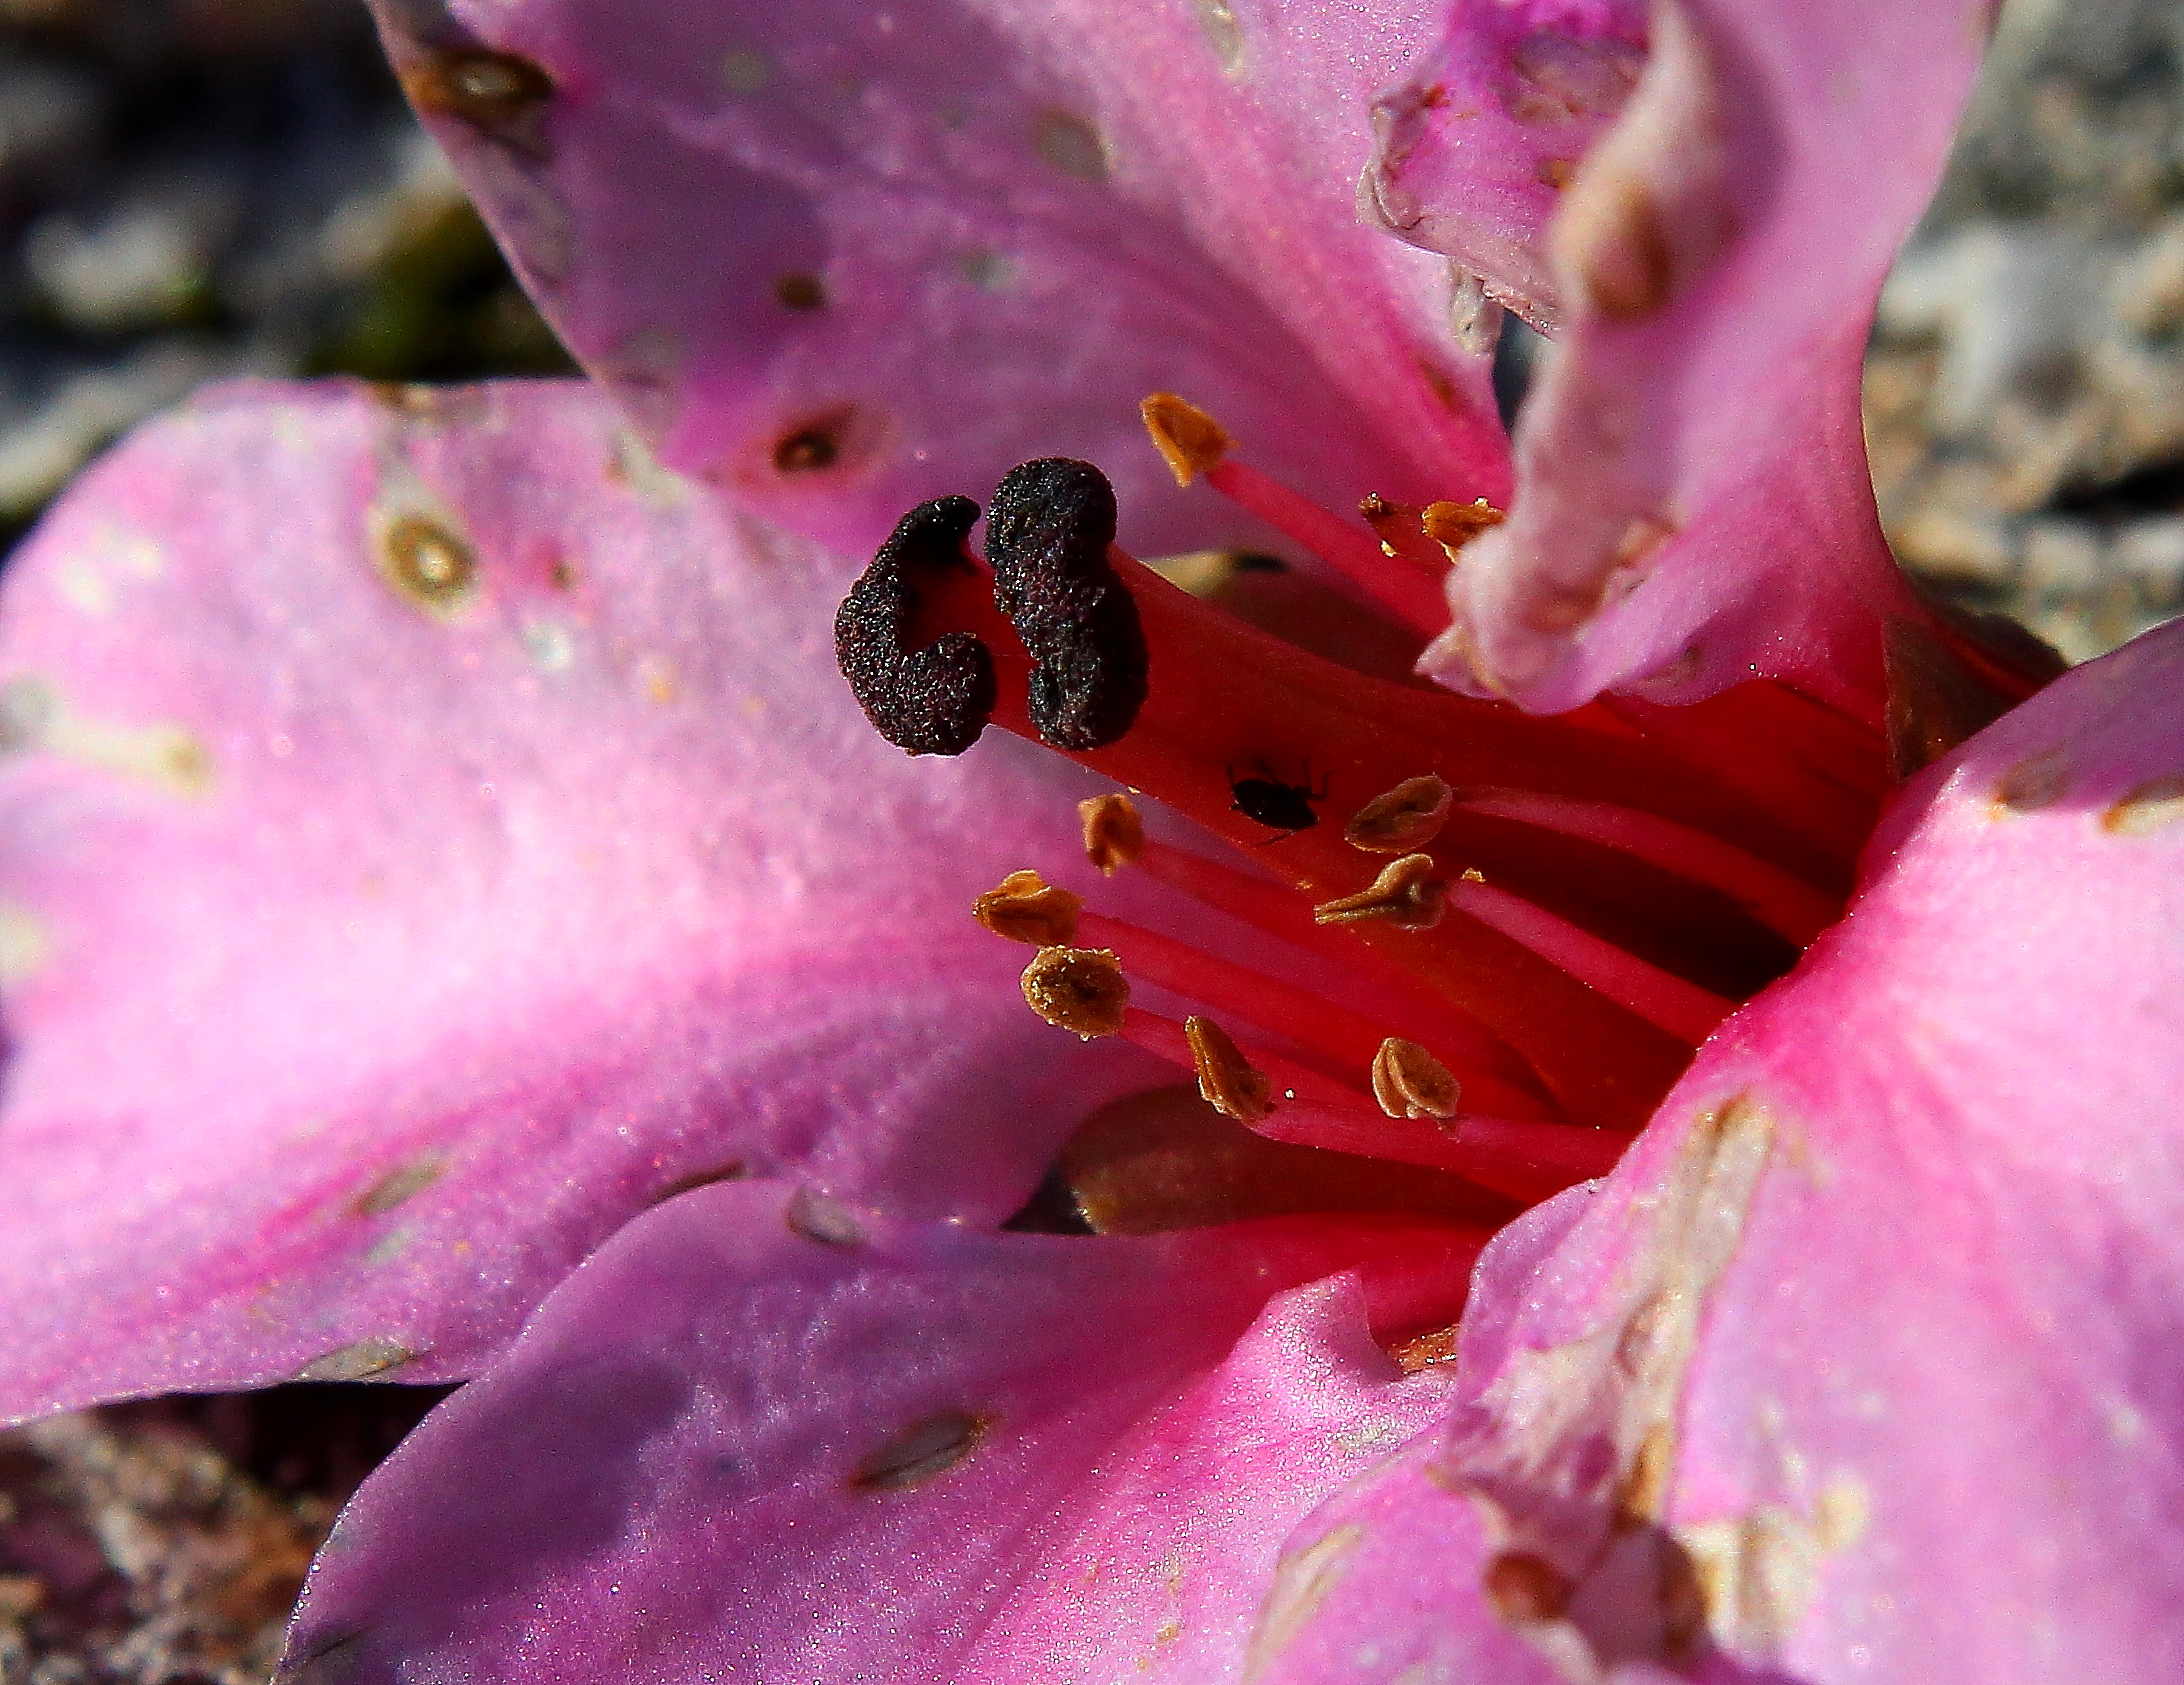
nature, blossom, plant, photography, leaf, flower, petal, macro, botany, closeup, pink, flora, wildflower, flowers, close up, shrub, naturaleza, flores, lily, ggl1, gaby1, canoneos550d, macro photography, flowering plant, plant stem, woody plant, land plant